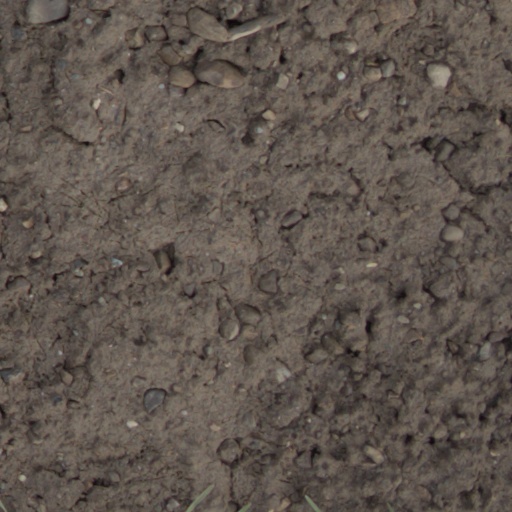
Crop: wheat